Villány Mountains

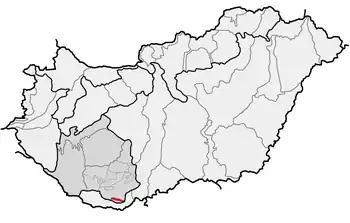
Villány Mountains (in red) within physical subdivisions of Hungary

Villány Mountains is a relatively low mountain range located west from the town of Villány, in Baranya county, Southern Hungary.